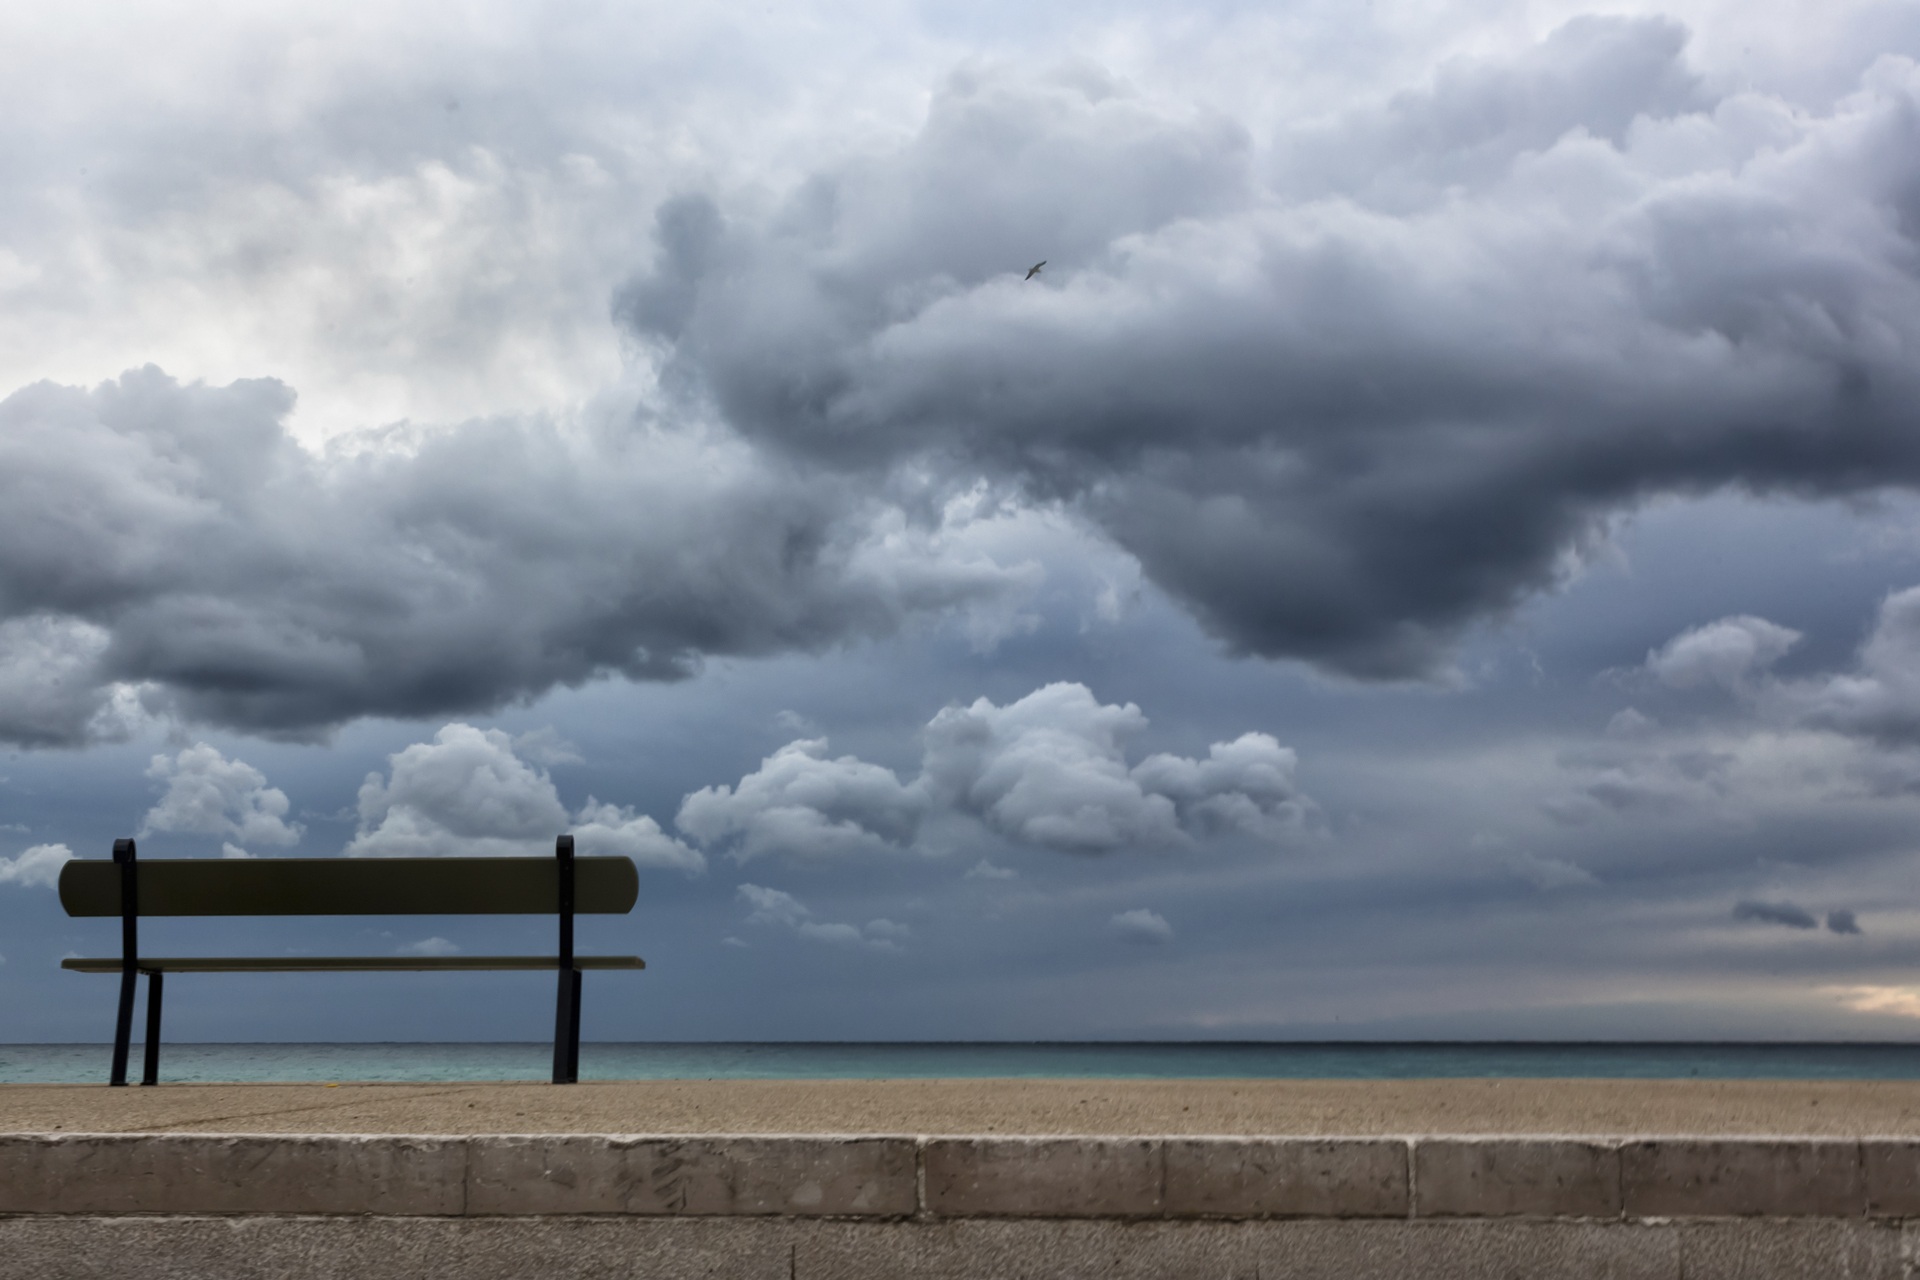
beach, sea, coast, ocean, horizon, cloud, sky, bench, shore, wave, wind, seaside, weather, storm, cumulus, clouds, marine, vacuum, maritime, marseille, sea view, south of france, meteorological phenomenon, sea front, wind wave, marine landscapes